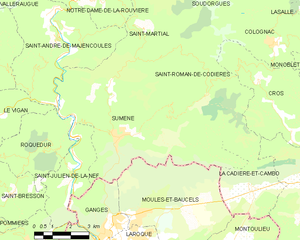
Carte de la commune française de code INSEE 30325 - Sumène
Sumène est une commune française située dans le département du Gard, en région Occitanie.